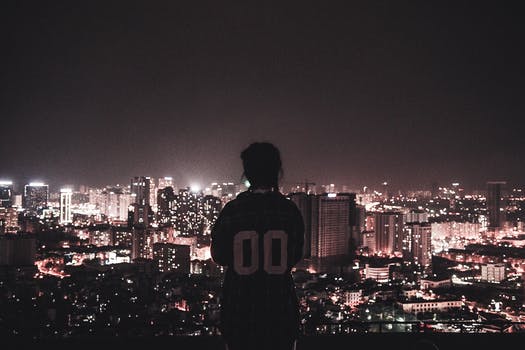
Label: No Watermark